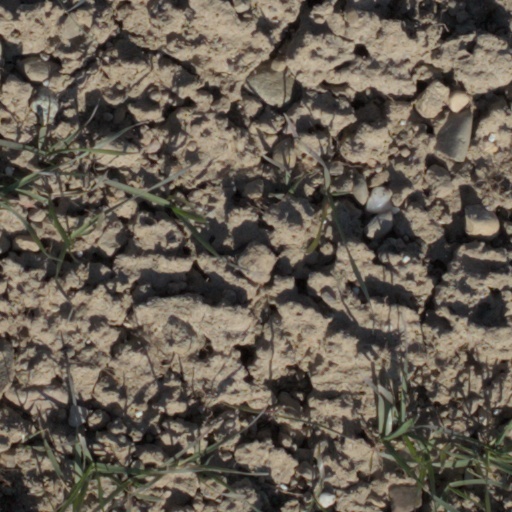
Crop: wheat